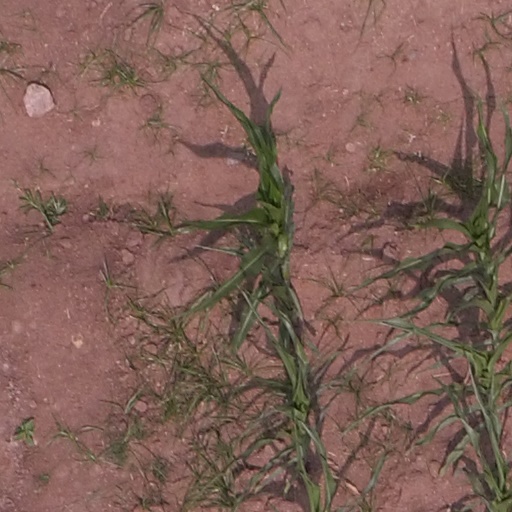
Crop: maize; corn